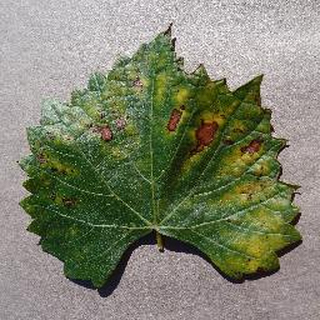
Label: grape_esca_black_measles